Redgum

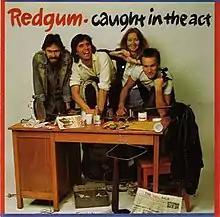
1983's "Caught in the Act."

Collaboration with influential Australian folk producer Trevor Lucas (from UK folk group Fairport Convention) brought the high-point of their career – the live LP "Caught in the Act" was released in May 1983 and "I Was Only 19" aka "A Walk in the Light Green" (March 1983) hit number one on the Australian singles chart. The song precipitated a Royal Commission into the use and effects of chemical agents in the Vietnam War by the Australian military. The album included "The Diamantina Drover" and "The Last Frontier" which are indicative of their folk music style.